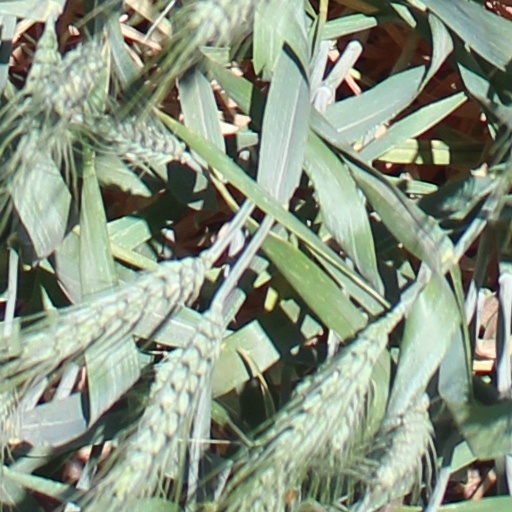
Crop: wheat